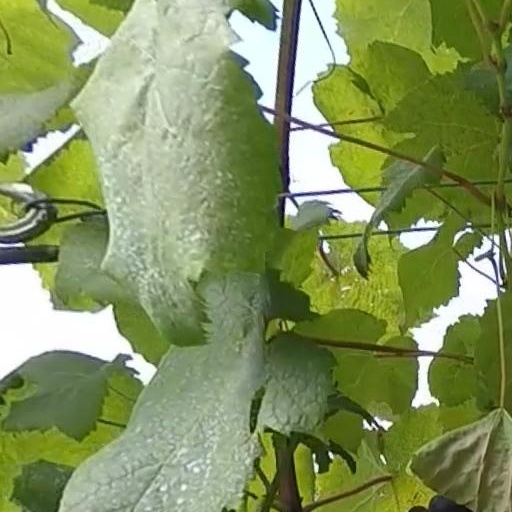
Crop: grape